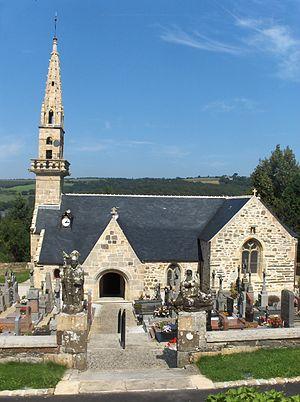
Église de Trégarvan, Finistère, France. À gauche et à droite du portail d'entrée du cimetière se trouvent une statue de Saint-Budoc et une piéta.
Trégarvan [tʁegaʁvɑ̃] est une commune du département du Finistère, dans la région Bretagne, en France.
La liste des églises du Finistère recense de la manière la plus complète possible les églises, cathédrales et basiliques situées dans le département français du Finistère.